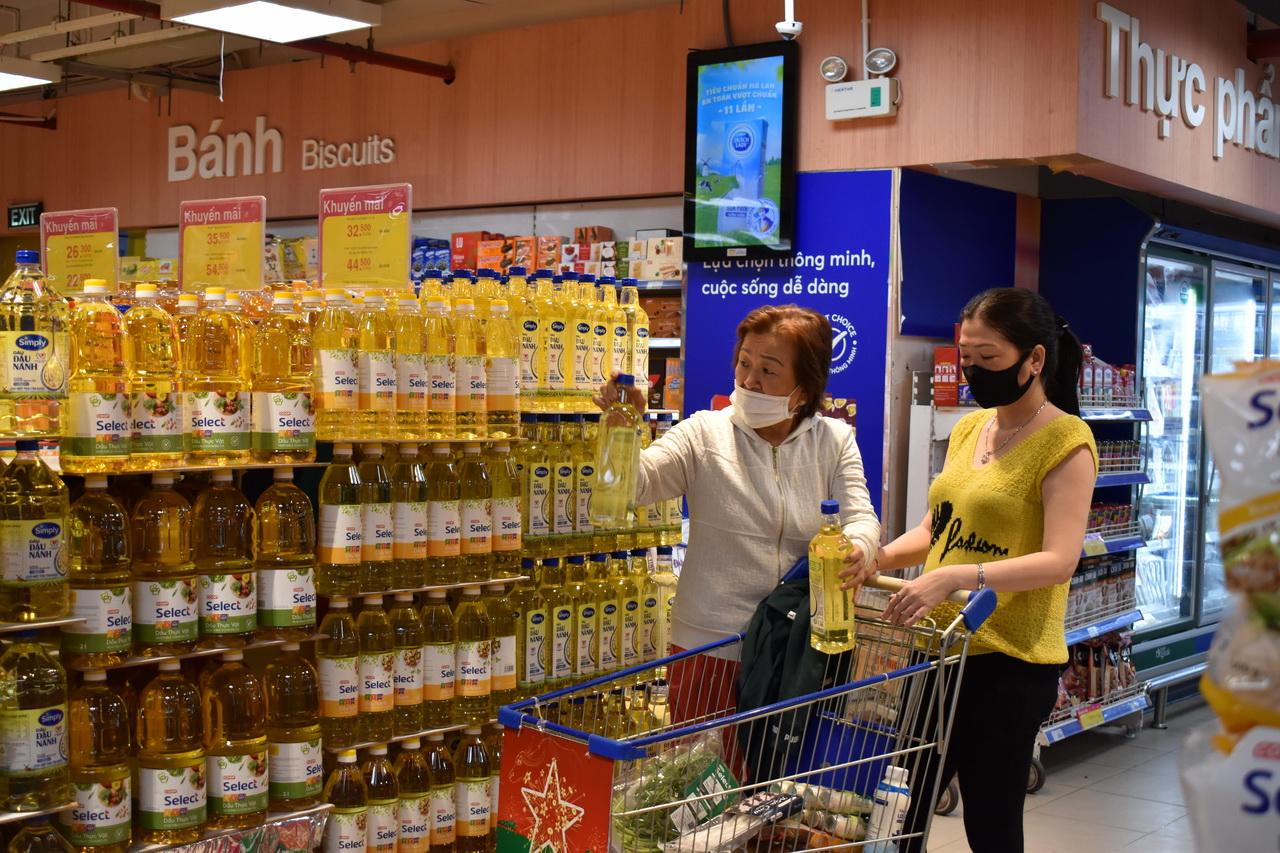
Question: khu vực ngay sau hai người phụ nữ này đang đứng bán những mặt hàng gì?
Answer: bán các mặt hàng thực phẩm